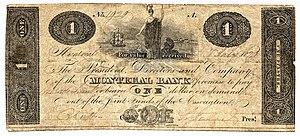
Billet de 1 dollar de la Bank of Montreal, 1821. Créée en 1817, la Bank of Montréal devient une banque à charte en 1822 sous le nom de la Banque de Montréal. Ce billet de 1 dollar est imprimé par l’imprimeur américain Reed Stiles and Company. On y voit la figure allégorique de Britannia, personnification féminine de la Grande-Bretagne, entourée d’un navire qui symbolise le commerce et d’une ville qui pourrait être Montréal.